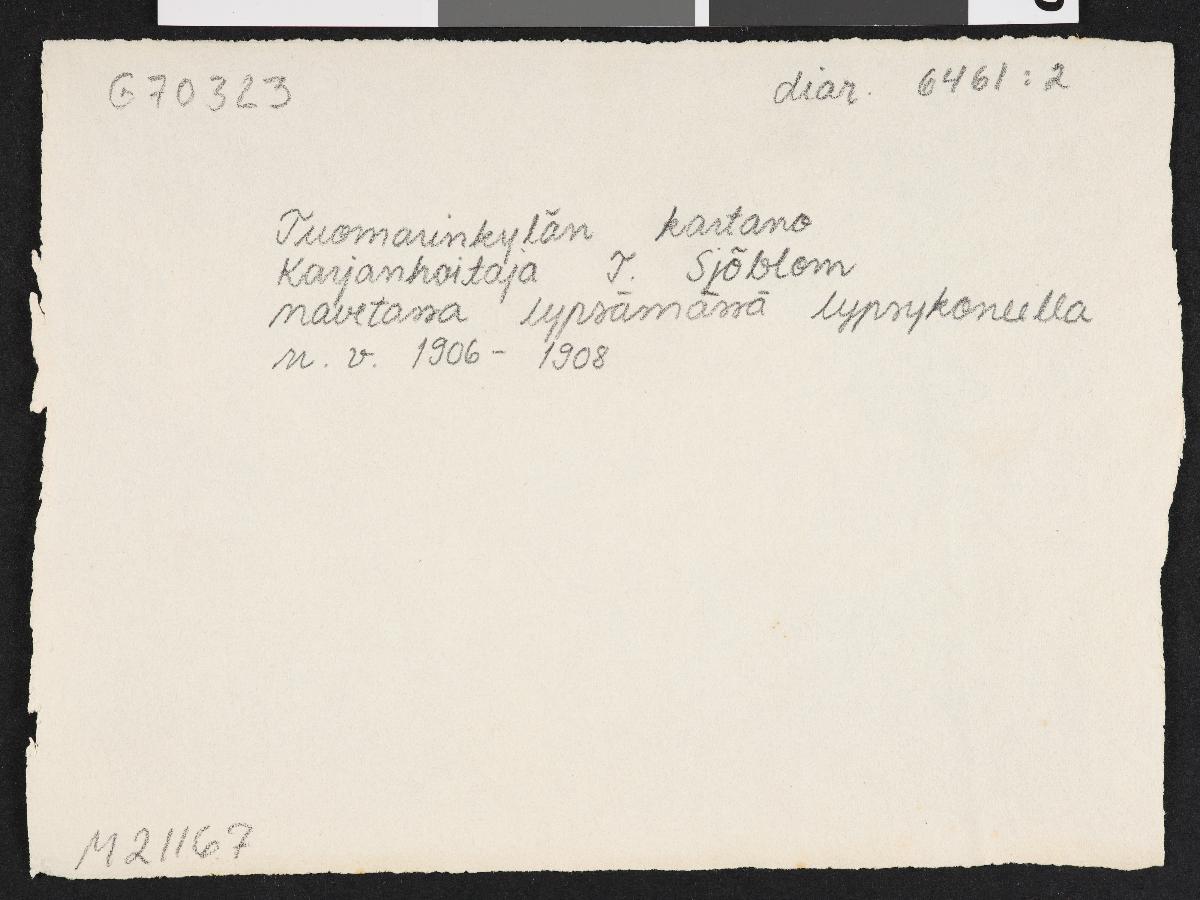
Tuomarinkylän kartano.
sisällön kuvaus: Karjanhoitaja T. Sjöblom navetassa lypsämässä lypsykoneella. värillinen
Ajankohta: kuvausaika 1906-1908
Paikka: Suomi, Uusimaa, Helsinki, Tuomarinkylä Helsinki, Tuomarinkartano Helsinki, Tuomarinkylän kartano
Aiheet: Sjöblom, Theodor, maatalous, maitotalous, meijerituotteet (elintarvikkeet, tuotteet), lehmät, farming, dairy farming, dairy products, cows, jordbruk, mjölkhushållning, mejeriprodukter, kor